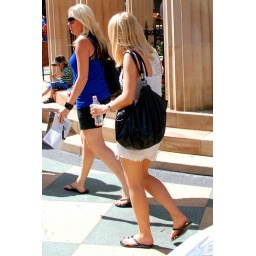
two blondes walking pass Anzac Square in Ann Street, Brisbane plus one bottle